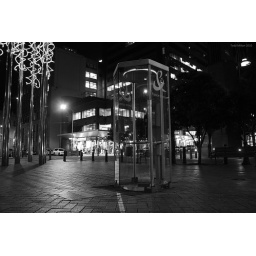
A French Telecom phone box as seen in Post Office Square in Wellington, NZ